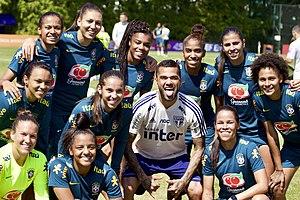
Selecao bresilienne a l entrainement reçu au SPFC par Dani Alves
L'équipe du Brésil féminine de football est l'équipe nationale qui représente le Brésil dans les compétitions majeures de football féminin : la Coupe du monde de football féminin, les Jeux olympiques d'été et la Copa América féminine. Elle est sous l'égide de la Fédération du Brésil de football, membre de la FIFA et du CONMEBOL.